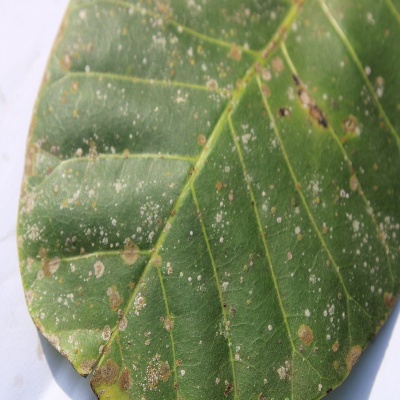
Crop: Cashew
Condition: red rust